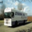
Label: truck